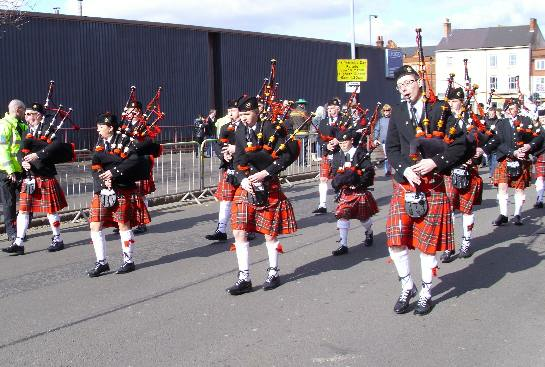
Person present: Yes